Aydın Archaeological Museum

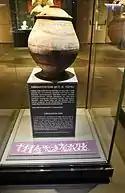
Ancient Roman cremation urn with depiction

This hall exhibits the finest examples of the sculptures from the Hellenistic period and the Roman period in Tralles, what is today downtown Aydın. In addition, artefacts such as earthenware objects, oil lamps, rhytons, scent bottles, glassware, golden diadems, rings, earrings and various other jewellery as well as terracotta children's toys are on display. The most important objects of the museum are small sculptures of Eros made of painted terracotta and a cremation urn decorated with incarnation motifs depicting destiny's gods Moirai, the soul of the dead person, chthonic god of the underworld Hades, the judges of the underworld and the three-headed guard dog Cerberus of Hades.